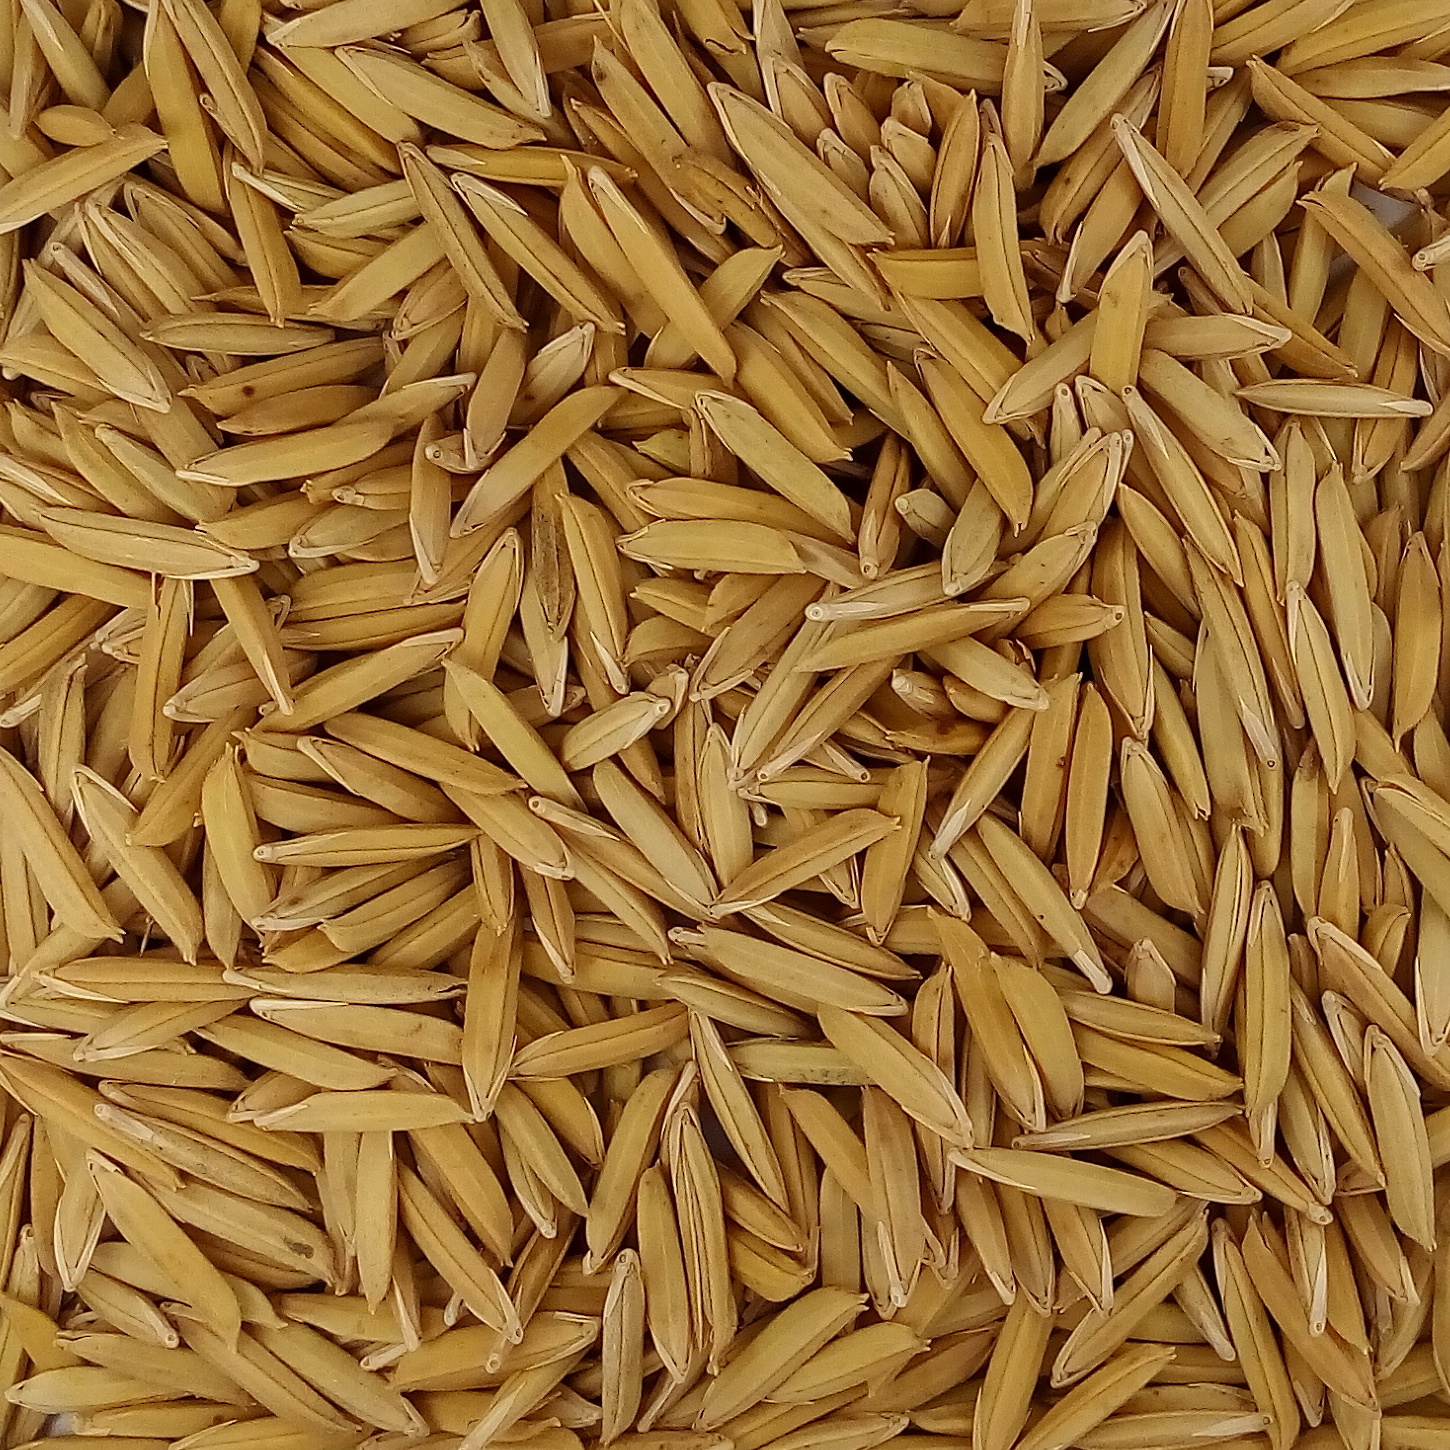
Rice seed variety: 1718